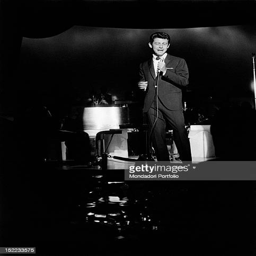
traditional pop artist performing during the show dedicated to the birthday of person